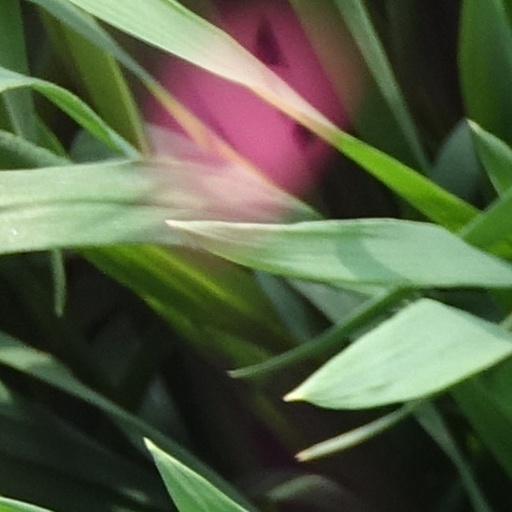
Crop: wheat